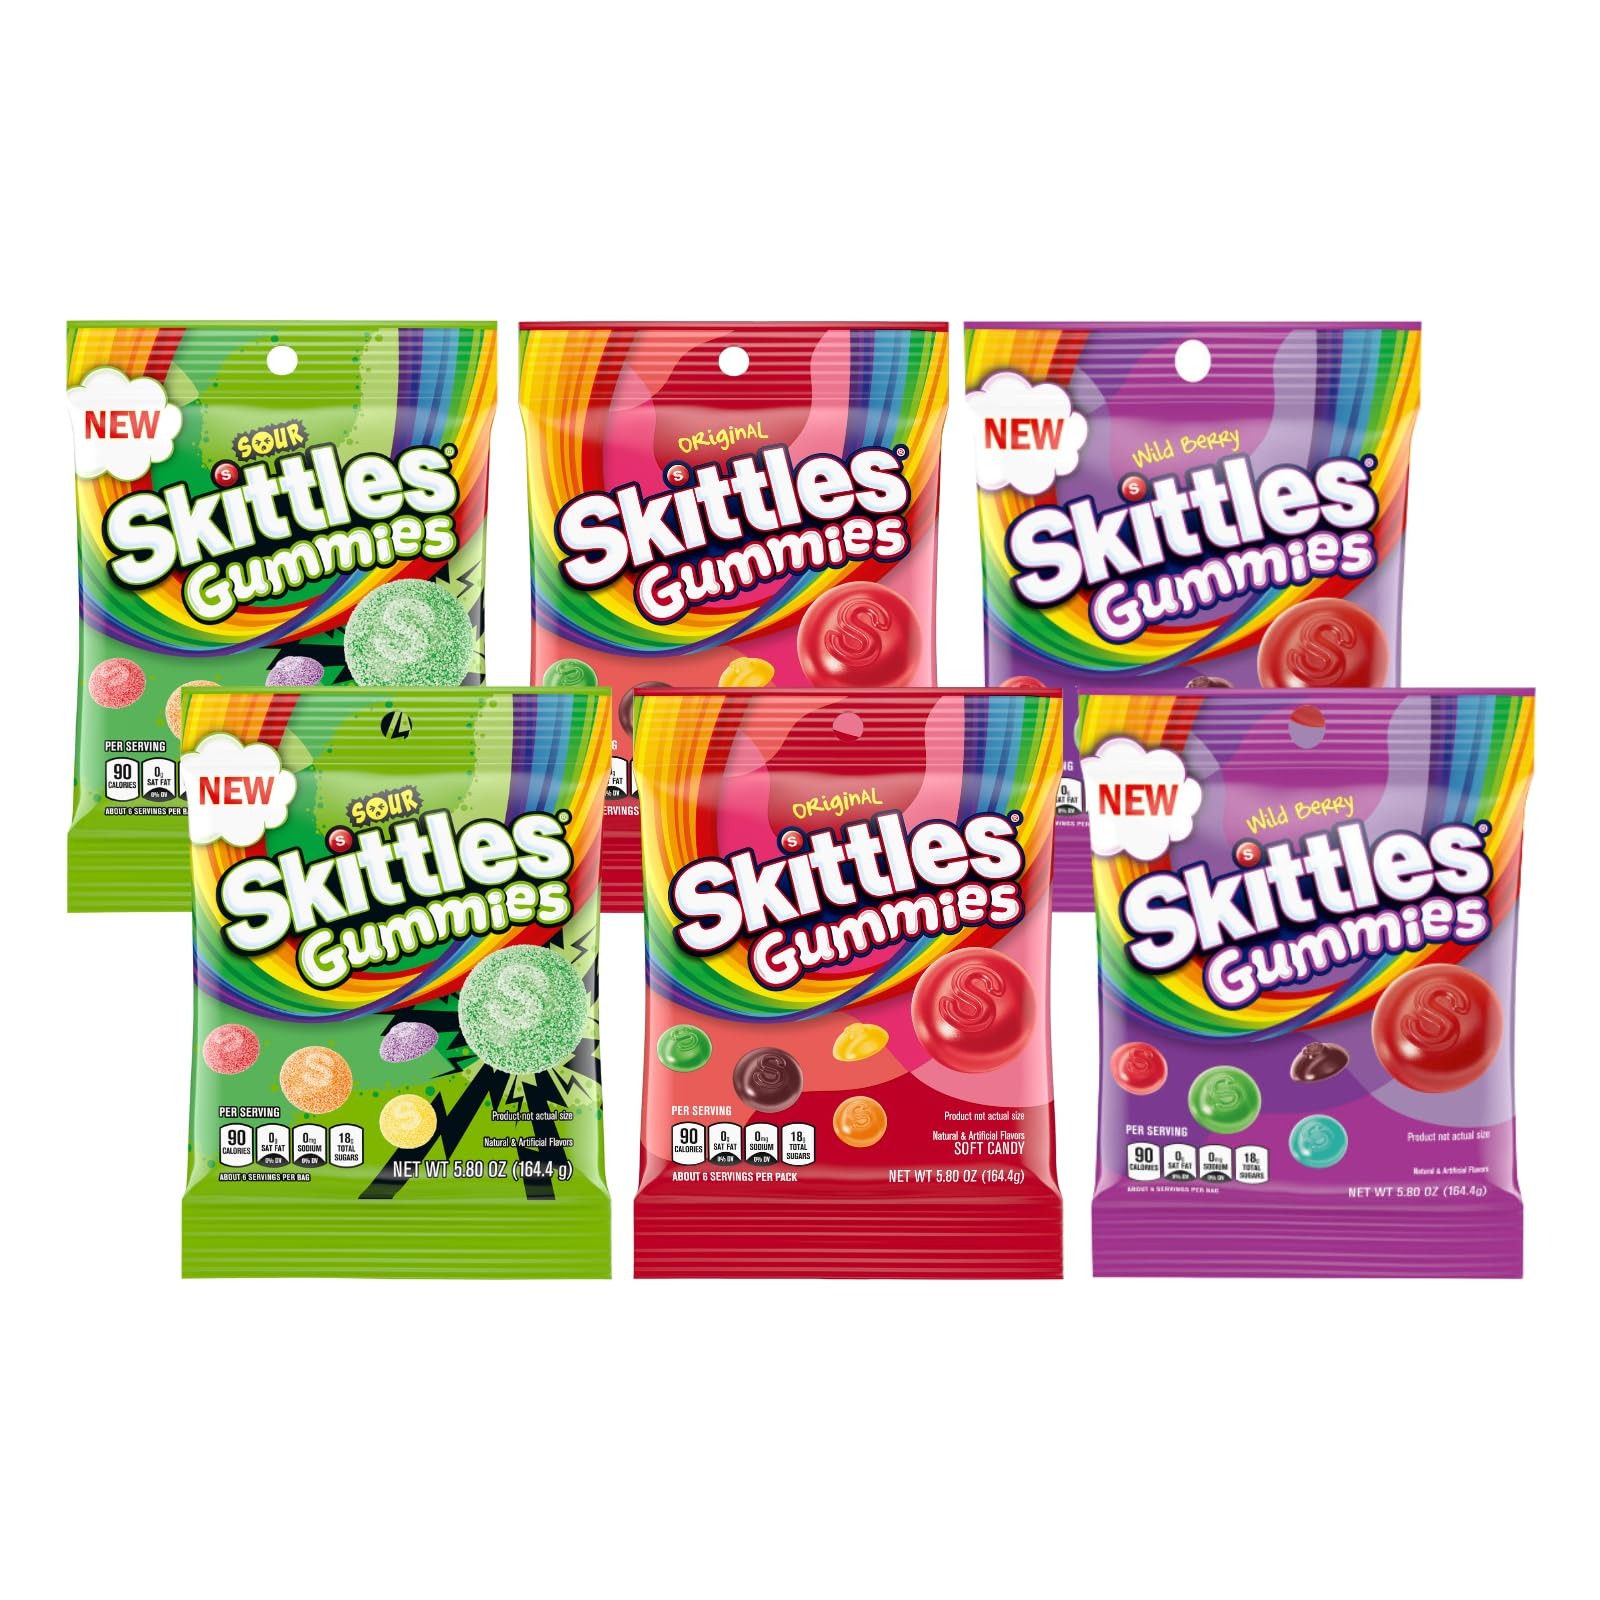
Item Name: Skittles Gummies Variety Pack (Sour, Original, & Wild Berry) (Pack of 6) Variety Pack
Bullet Point 1: Sour Gummie Assortment flavors include sour strawberry, sour green apple, sour lemon, sour orange, and sour grape
Bullet Point 2: Enjoy strawberry, orange, grape, lemon, and green apple flavored gummy candy
Bullet Point 3: Take a break and grab this candy pack full of soft and fruity gummy candy
Bullet Point 4: Includes 2 of each Flavor (Sour, Original, & Wild Berry)
Bullet Point 5: Perfect for movie nights, afternoon treat, or general mobile scrolling
Product Description: Skittles Gummies Variety Pack (Sour, Original, & Wild Berry) (Pack of 6) Variety Pack
Value: 34.8
Unit: Ounce

Price: 24.99